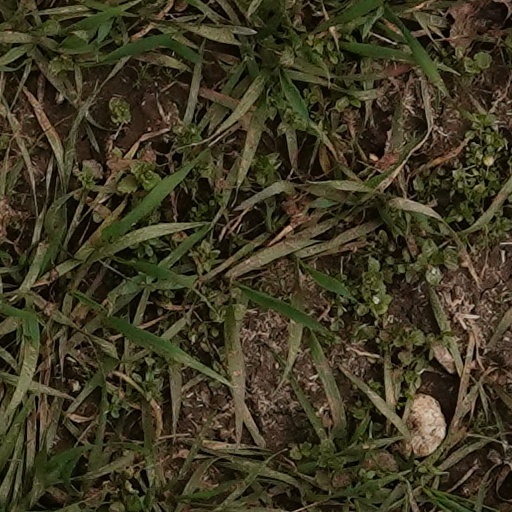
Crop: wheat